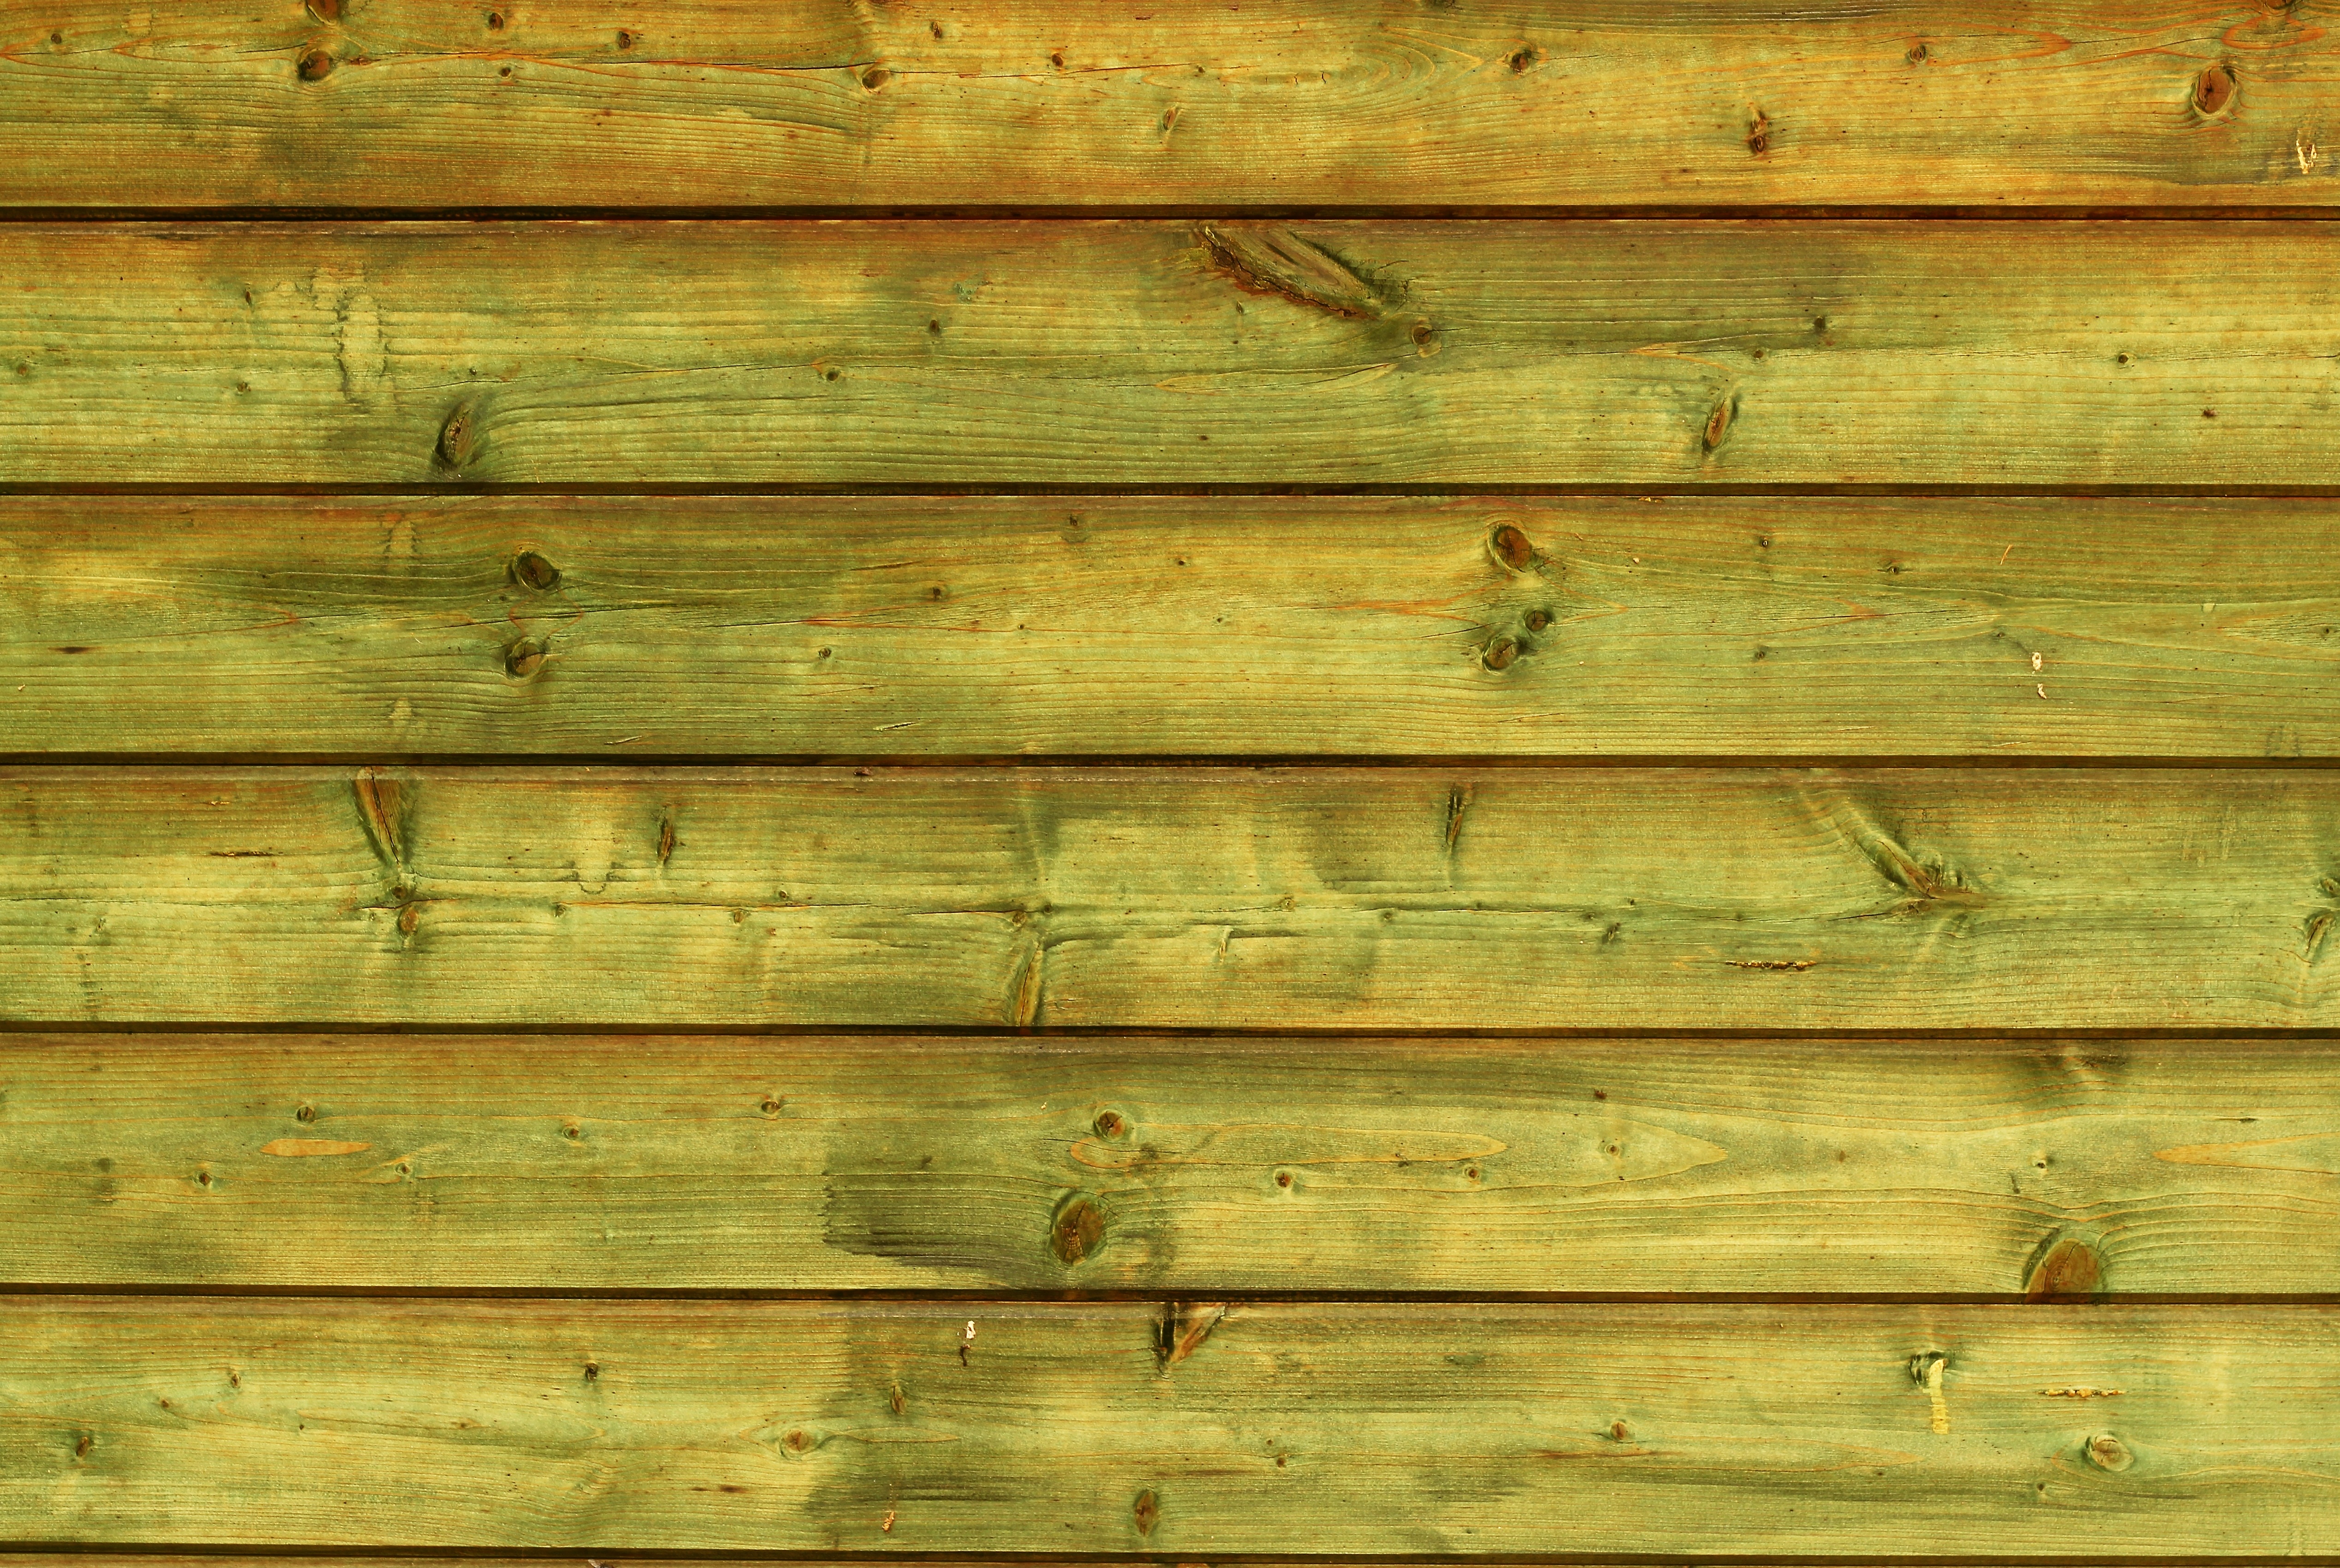
desk, table, nature, abstract, board, wood, vintage, retro, texture, plank, floor, wall, pine, pattern, brown, lumber, material, old man, surface, background, design, hardwood, wooden, walls, structured, flooring, wood flooring, man made object, laminate flooring, wood stain, board up